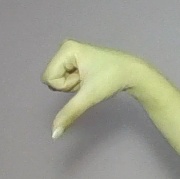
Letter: waw